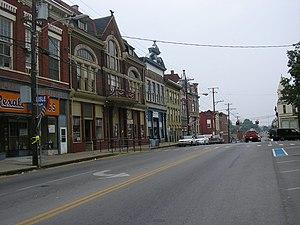
La ville de Carlisle est le siège du comté de Nicholas, dans l’État du Kentucky, aux États-Unis. Sa population s’élevait à 2 010 habitants lors du recensement de 2010, estimée à 1 994 habitants en 2016.